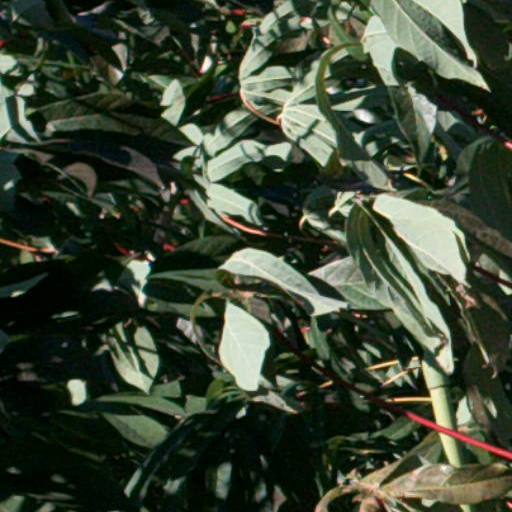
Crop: cassava